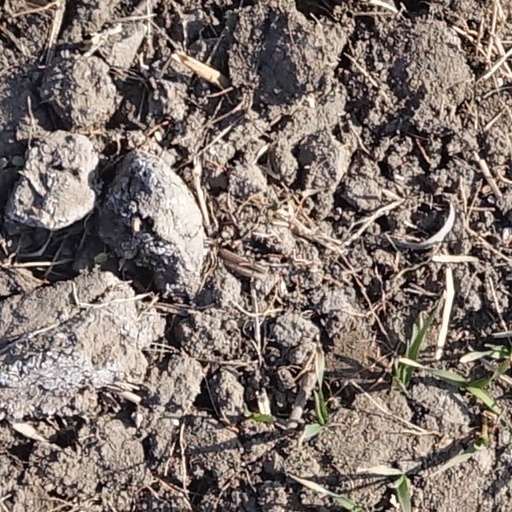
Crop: wheat